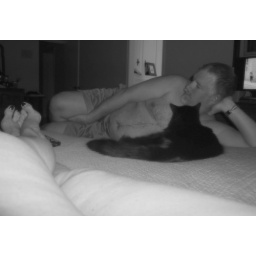
We eat dinner and come home and jump in bed. Didn't even drink green beer.